Surface flotillas of the Kriegsmarine

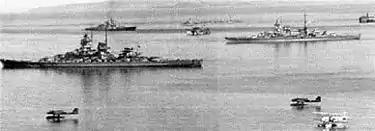
German surface vessels at anchor in 1942

Surface flotillas of the Kriegsmarine were organizational groupings of German naval vessels during World War II based on class of vessel and geographical location. Surface flotillas were not operationally deployed units, but functioned through the administrative command chain of the Kriegsmarine.